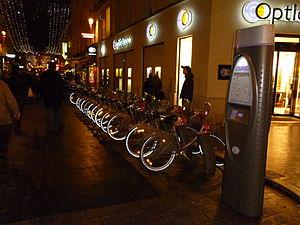
Station Vélib' la nuit, rue Cadet, Paris 9e